Johnathan Williams

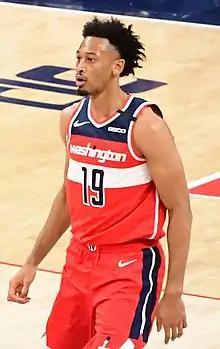
Williams in 2020

Johnathan Lee Williams III (born May 22, 1995) is an American professional basketball player for the Qadsia SC of the WASL Gulf League. He played college basketball for the Gonzaga Bulldogs. He spent two seasons with the University of Missouri Tigers men's basketball team before deciding to transfer before the 2015–16 season.